Trolleybuses in Kyiv

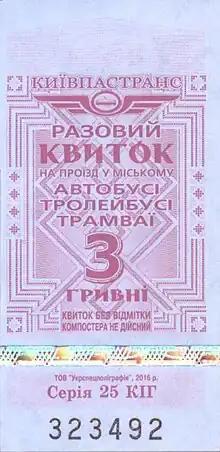
2016 single ride ticket

The possibility of building a new line on Staronavodnytska Street and Klovskyi Descent is being considered. There are also projects to restore the trolleybus line that connected the railway terminal and Sophia Square.